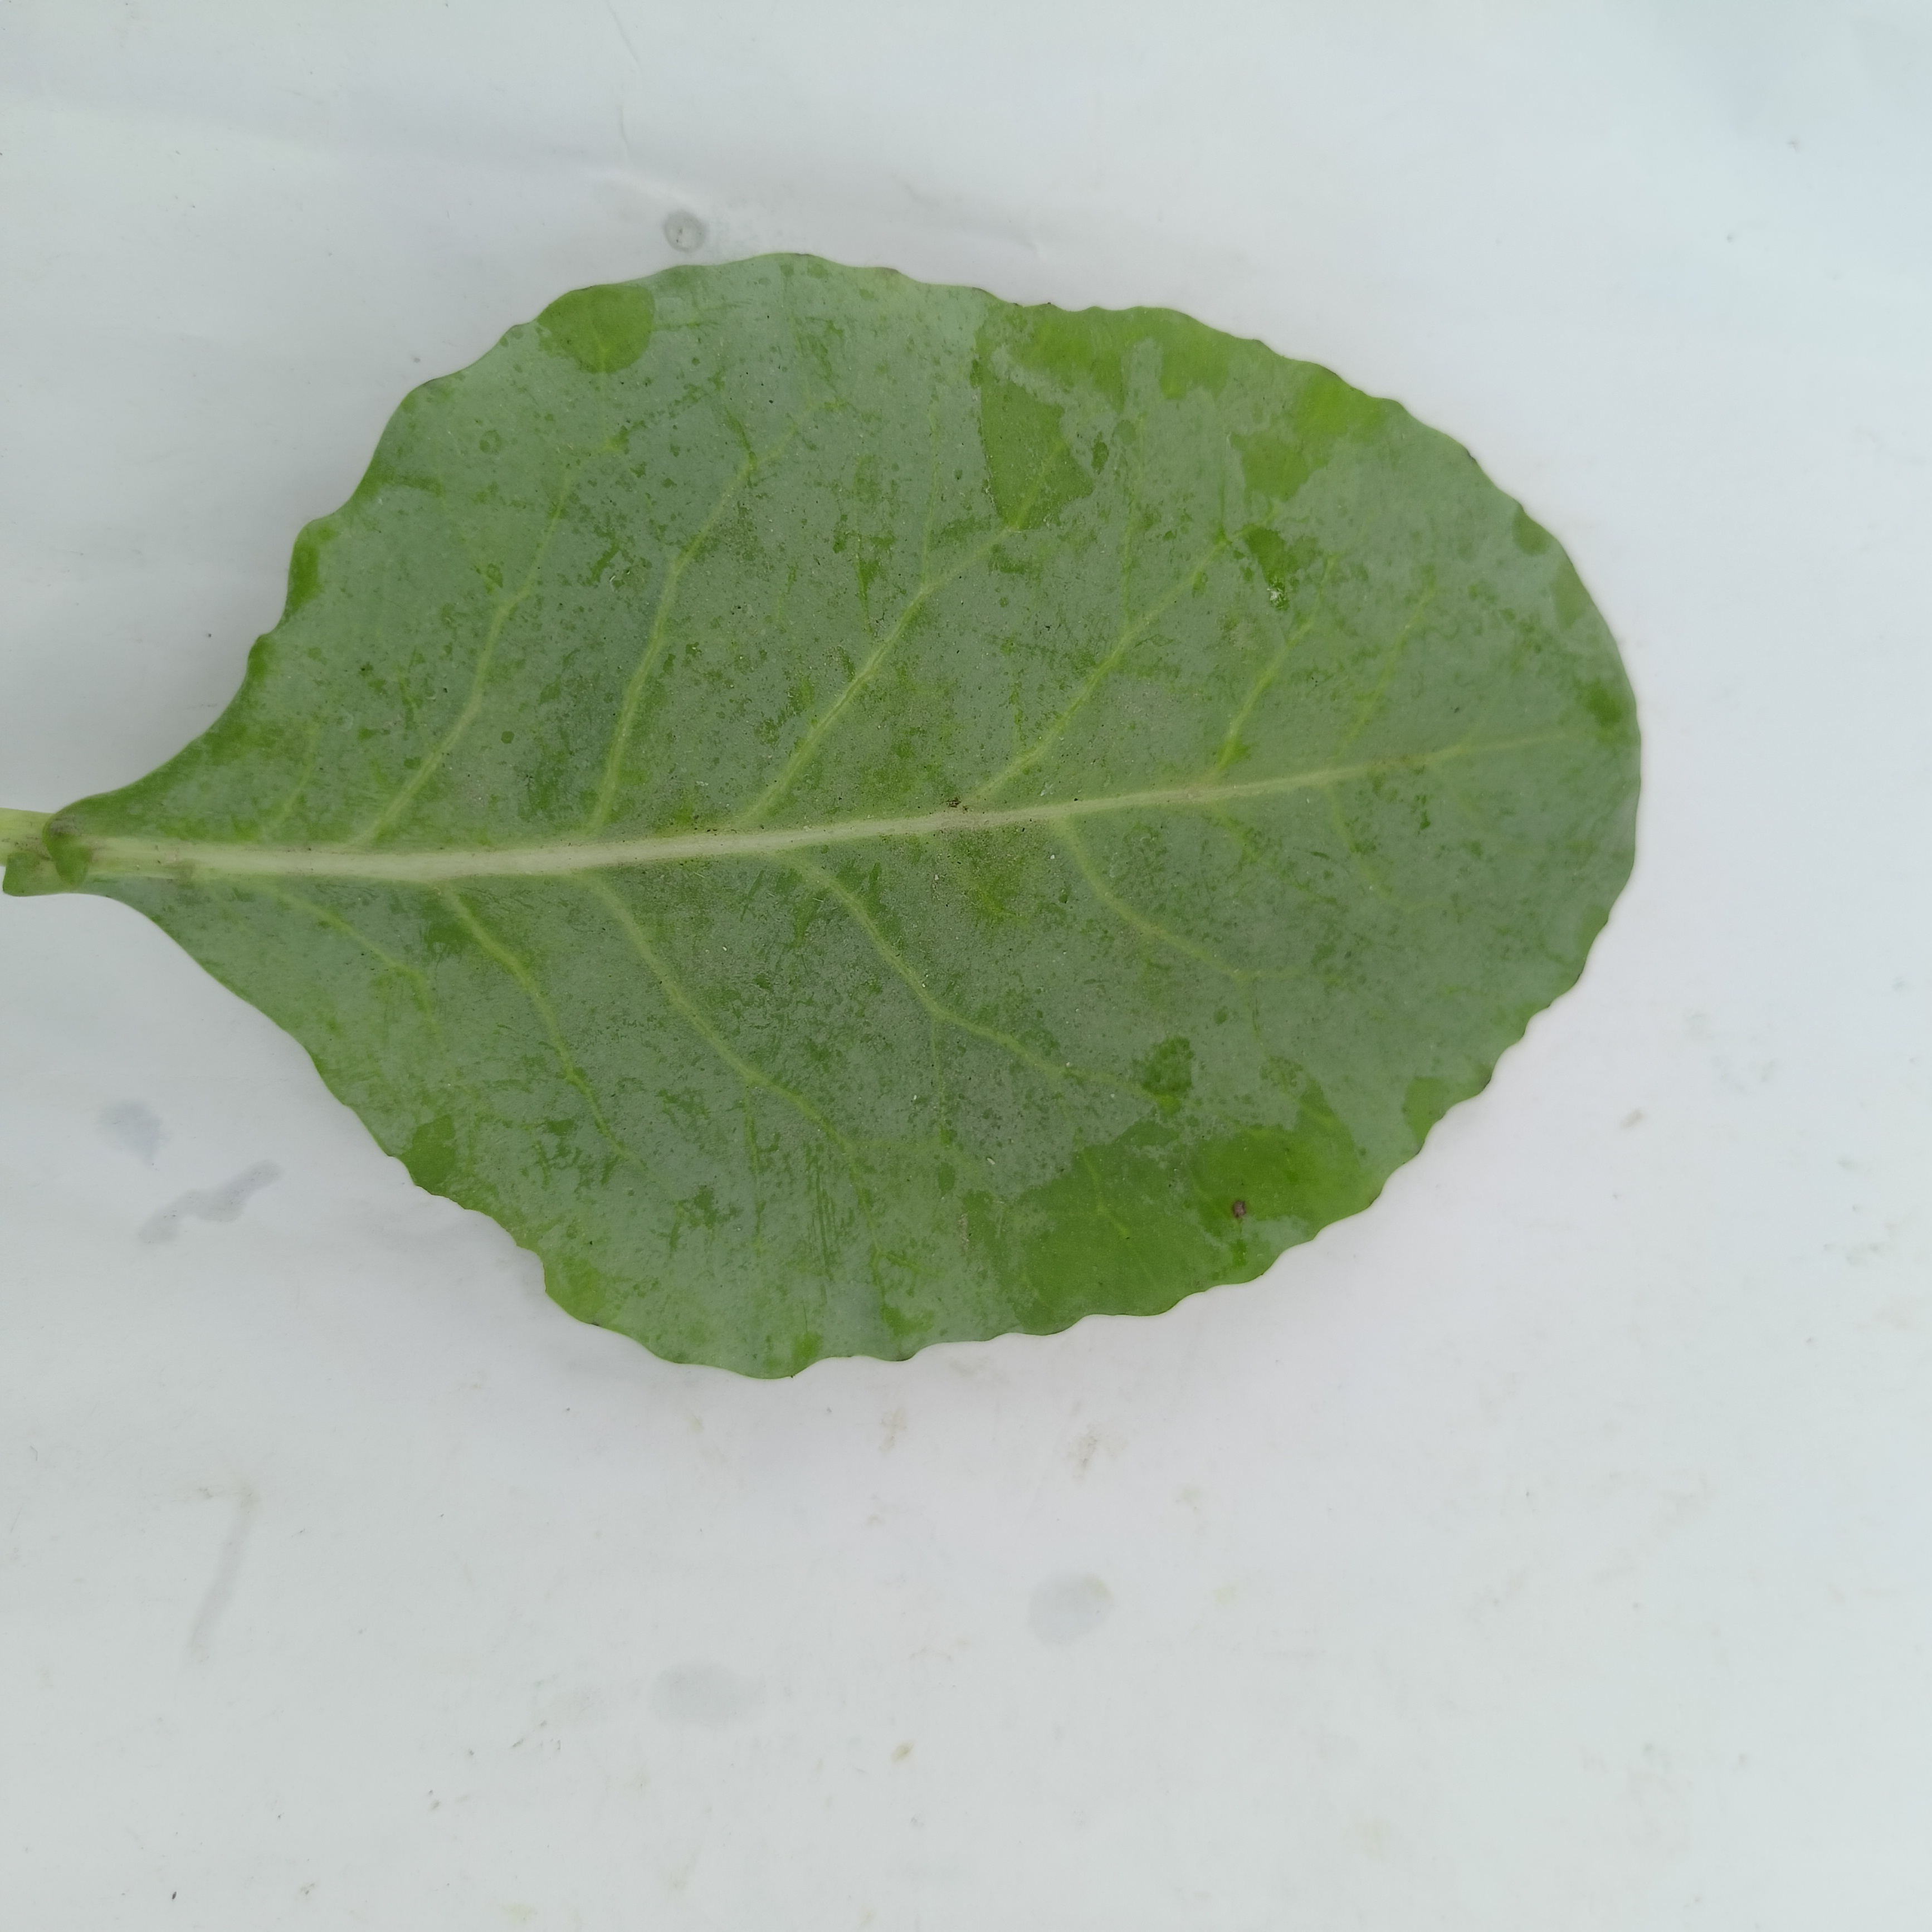
Label: Healthy